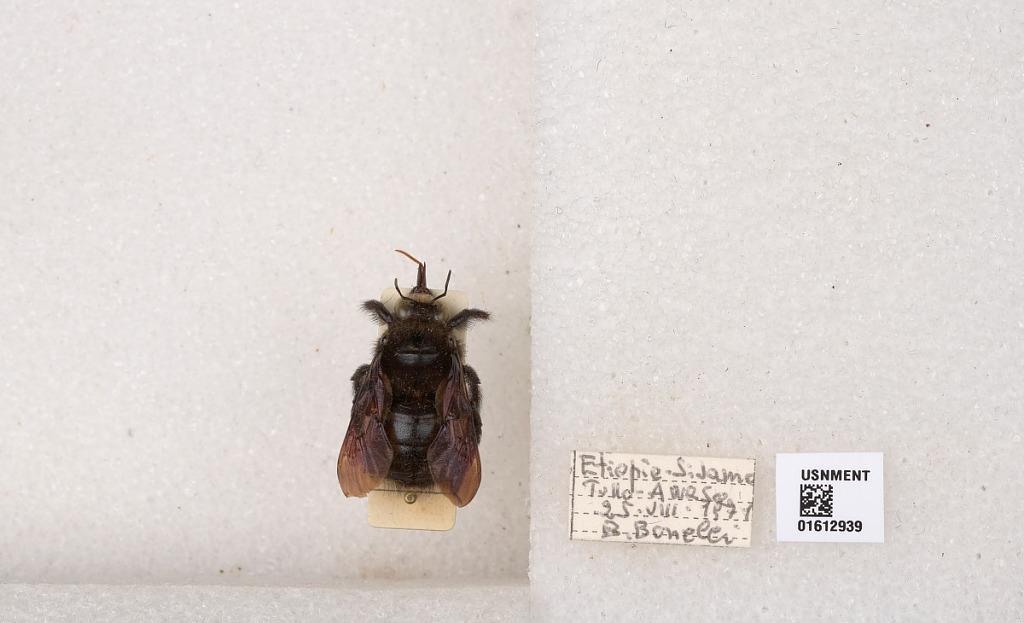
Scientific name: Xylocopa
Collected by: B. Bonelli
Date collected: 1971-8-25
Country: Ethiopia
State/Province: SNNPR
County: Sidama
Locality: Tullo, Awasa